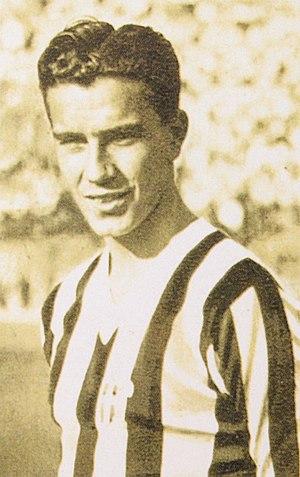
Felice Placido Borel dit Borel II, est un footballeur international italien devenu ensuite entraîneur.